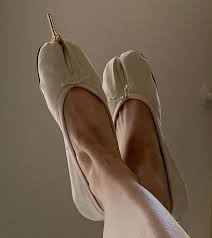
Label: Ballet Flat